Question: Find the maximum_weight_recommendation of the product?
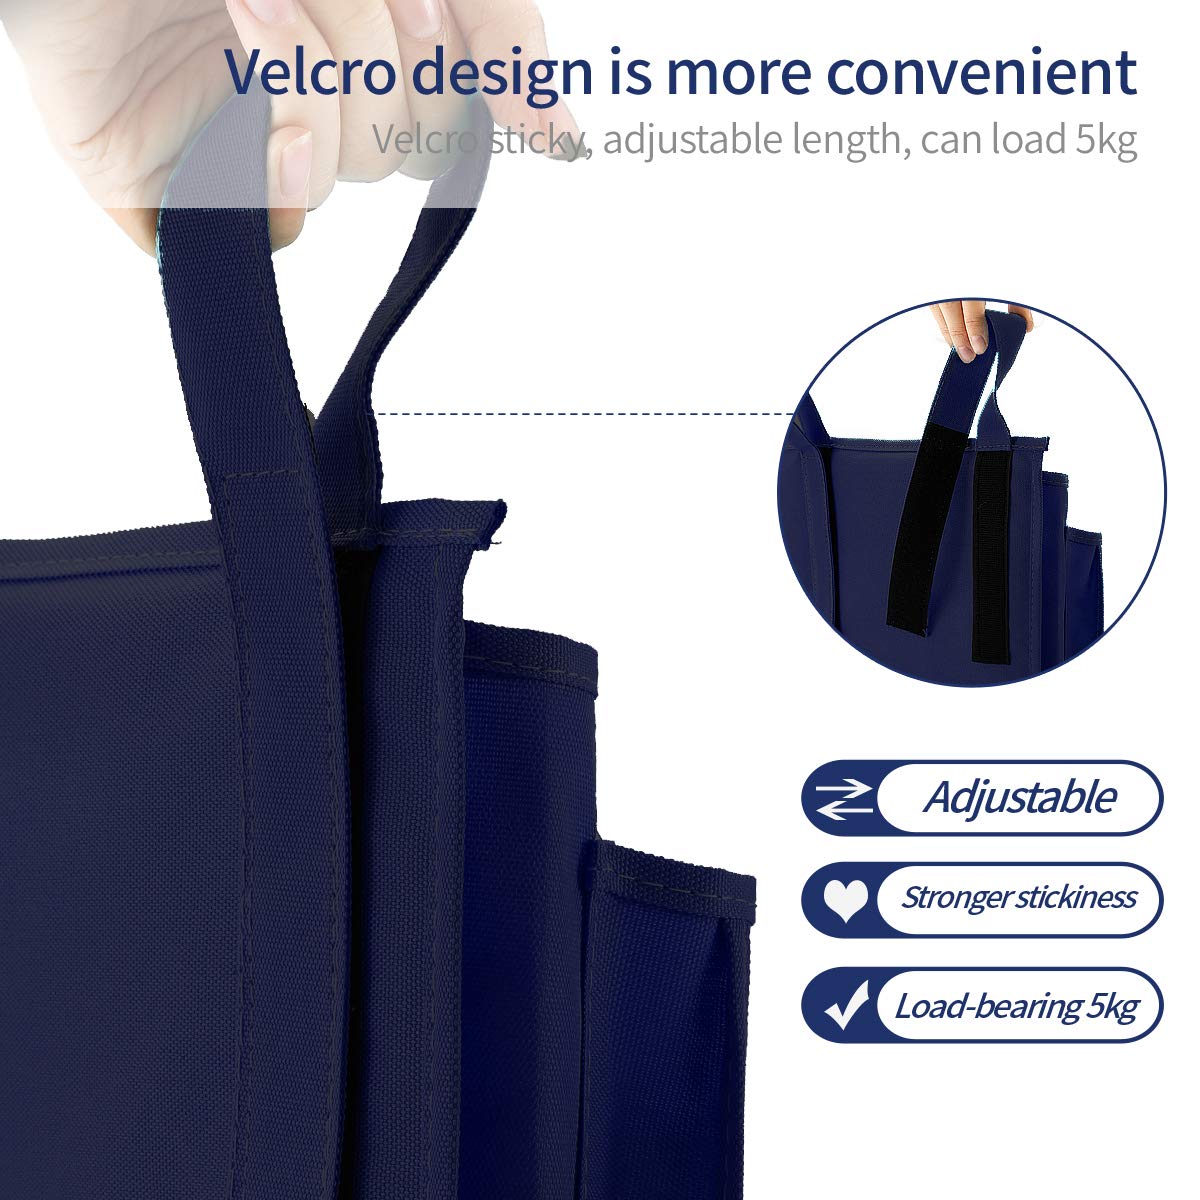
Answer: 5.0 kilogram